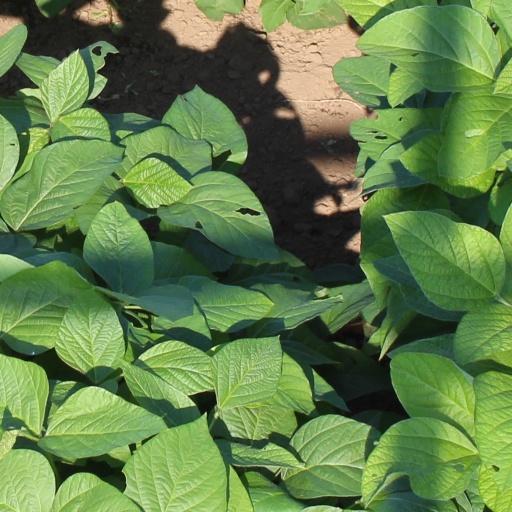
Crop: soybean